Dino (marque)

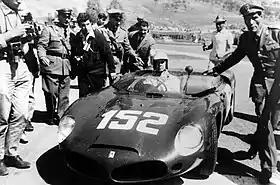
1961 Ferrari Dino 246 SP

The Ferrari Dino SP was a series of Italian sports prototype racing cars produced by Ferrari from 1961 through 1962. This first series of Dino-engined sports prototypes included the 246 SP, 196 SP, 286 SP, 248 SP, and 268 SP; distinguished from each other by use of V6 and V8 engines in different displacements. All shared a similar body and chassis with a rear mid-engine layout, a first for a Ferrari sports car. Major racing accolades include the 1962 European Hill Climb Championship, two overall Targa Florio victories, in 1961 and 1962, and "1962 Coupe des Sports" title.